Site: brandenburg
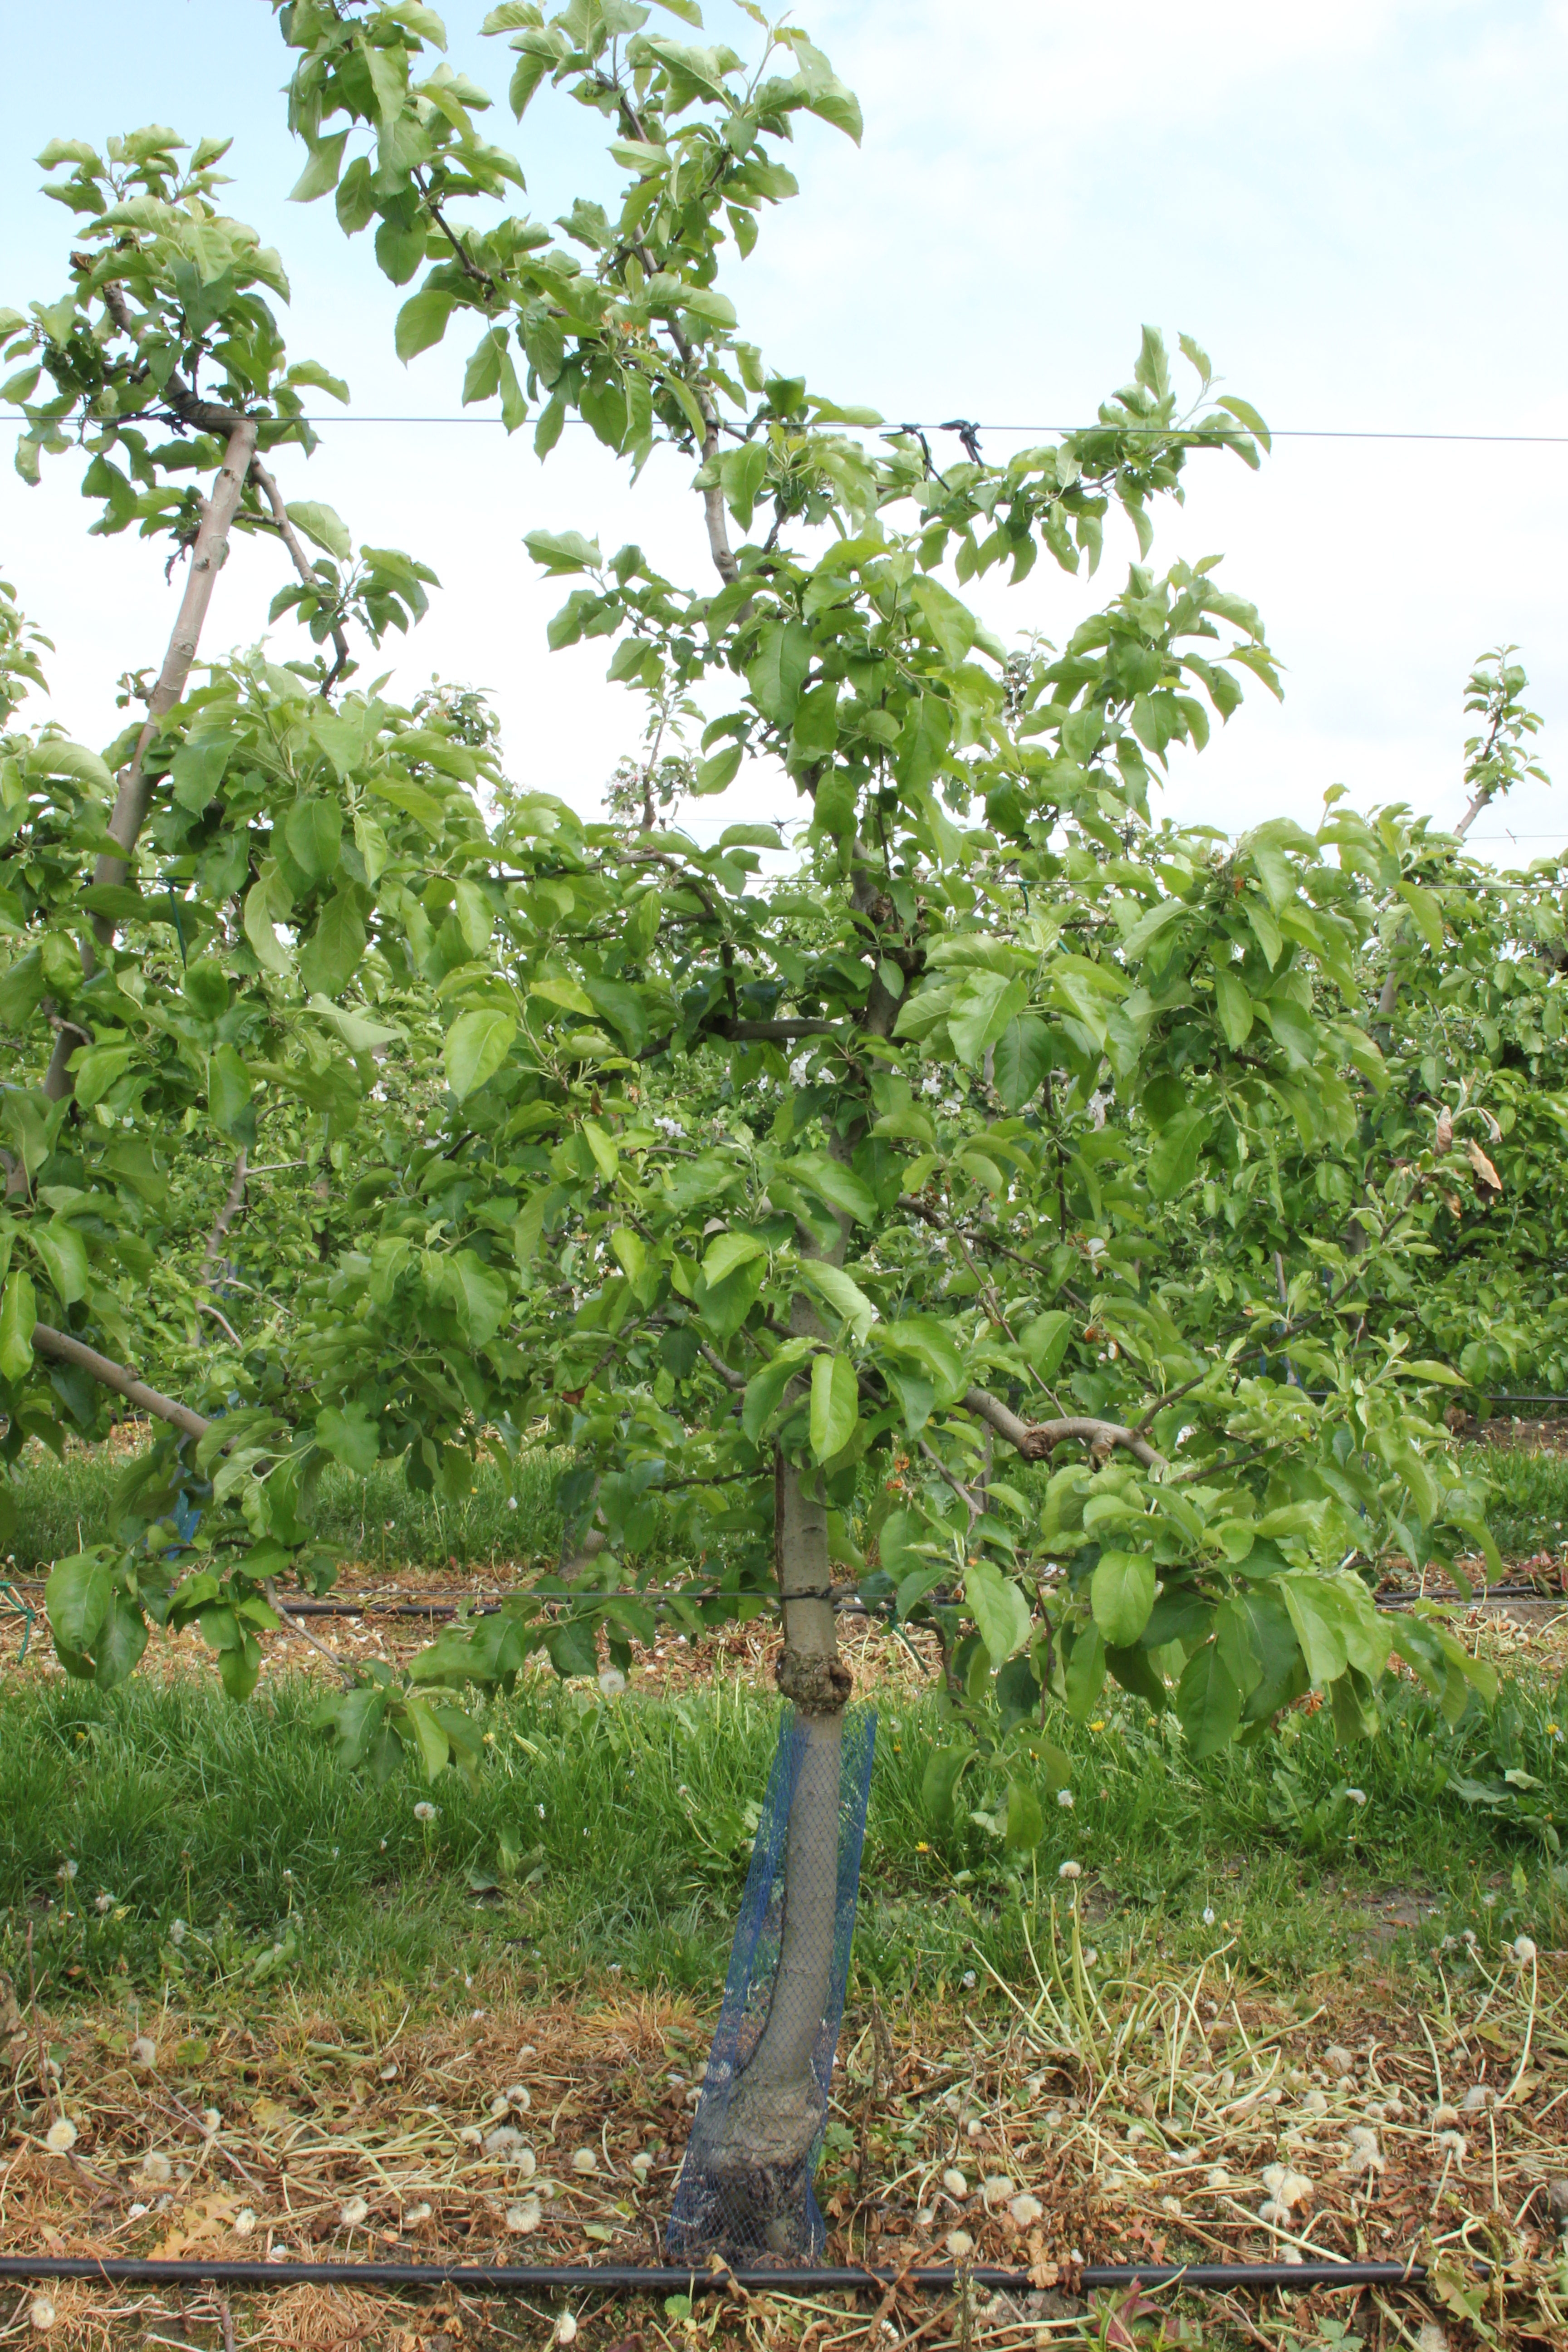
Growth stage (BBCH 67): Flowering